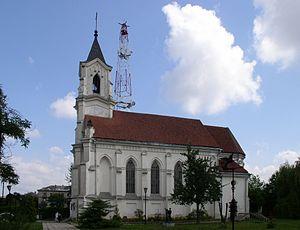
Cet article présente une liste des lieux de culte de la ville de Minsk.